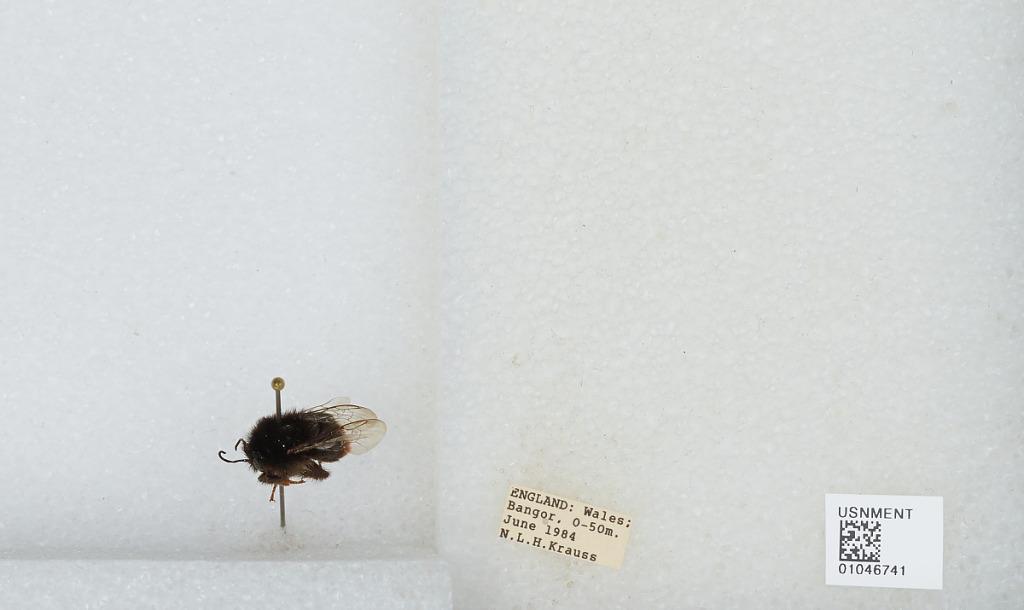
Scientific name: Bombus sp.
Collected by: N. Krauss
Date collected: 1984-6-
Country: United Kingdom
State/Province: Wales
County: Gwynedd
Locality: Bangor
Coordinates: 53.228, -4.128